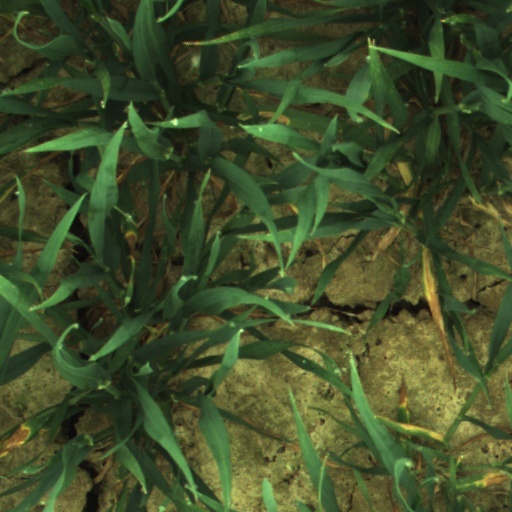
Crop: wheat